Louis Aliot

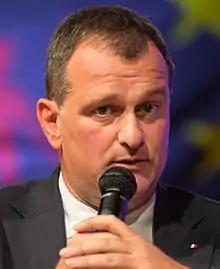
Aliot in 2015

Louis Aliot (born 4 September 1969) is a French politician and the vice president of the National Rally (previously named National Front) since 2011. A member of the FN Executive Office, Executive Committee and Central Committee, Aliot has been a regional councillor since 1998 (Midi-Pyrénées: 1998–2010, Languedoc-Roussillon: 2010–) and a municipal councillor of Perpignan (2008–2009). Louis Aliot has been the mayor of Perpignan since July 2020.